Fire classification

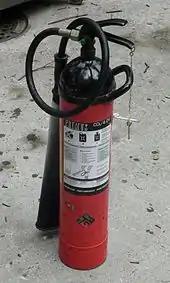
A carbon dioxide fire extinguisher rated for flammable liquids and gases

Fire classification is a system of categorizing fires with regard to the type(s) of combustible material(s) involved, and the form(s) of suitable extinguishing agent(s). Classes are often assigned letter designations, which can differ somewhat between territories.